A Show of Force

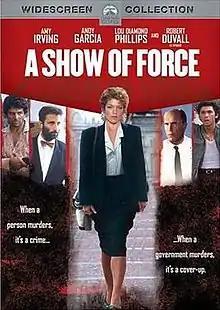
DVD cover of the film

A Show of Force is a 1990 thriller drama film directed by Bruno Barreto. The film is based on events and theories surrounding the Maravilla Hill case in Puerto Rico adapted from Anne Nelson's book, "Murder Under Two Flags".